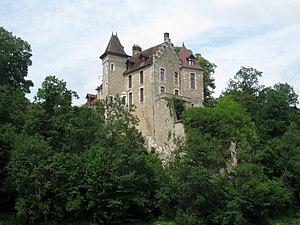
Château de Thoraise (vu depuis les berges du Doubs de Montferrand-le-Château)
Le château de Thoraise est un château situé à Thoraise, dans le département français du Doubs.